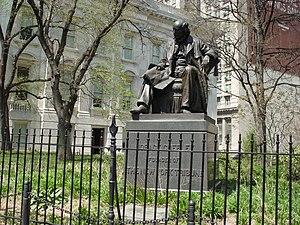
Horace Greeley est éditeur d'un important journal américain, l'un des fondateurs du Parti républicain, un réformateur et un homme politique. Son New-York Tribune a été le journal le plus influent des années 1840-1870. Il a ainsi été l'éditeur de Henry David Thoreau. Greeley s'en est servi pour promouvoir les partis whig, puis républicain, aussi bien que la lutte antiesclavagiste et pour les réformes. En croisade contre la corruption de l'administration républicaine d'Ulysses S. Grant, il est candidat à l’élection présidentielle en 1872 d'un nouveau Parti républicain libéral. Malgré le soutien additionnel du Parti démocrate, il est battu par un raz-de-marée électoral.